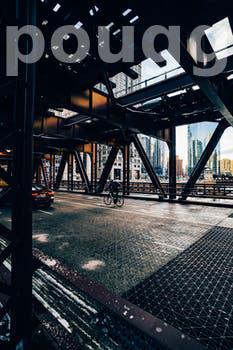
Label: Watermark